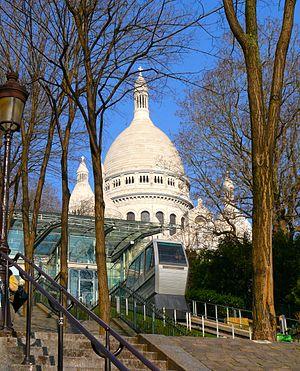
Le funiculaire de Montmartre devant la Basilique du Sacré-Cœur, à Paris (France).
Le funiculaire de Montmartre, situé dans le 18ᵉ arrondissement de Paris, est depuis 1991 un ascenseur incliné automatique comprenant deux cabines, permettant de monter au sommet de la butte Montmartre et d'accéder ainsi à la basilique du Sacré-Cœur sans devoir emprunter l'escalier de plus de deux-cent-vingt marches. Ouvert en juillet 1900, il a été entièrement rénové en 1935 puis en 1991. Long de cent-huit mètres, il gravit les trente-six mètres de dénivelé en moins d'une minute trente. Géré par la RATP, l'opérateur des transports en commun parisiens, il a transporté 3 340 170 voyageurs en 2017.